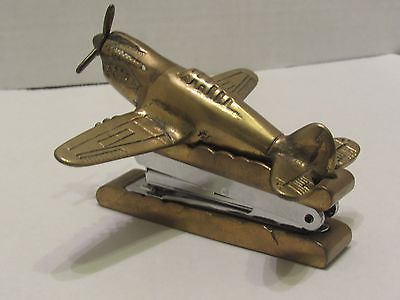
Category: stapler